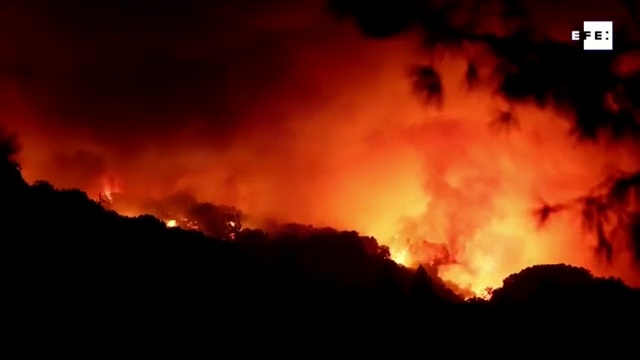
Fire: yes
Smoke: yes